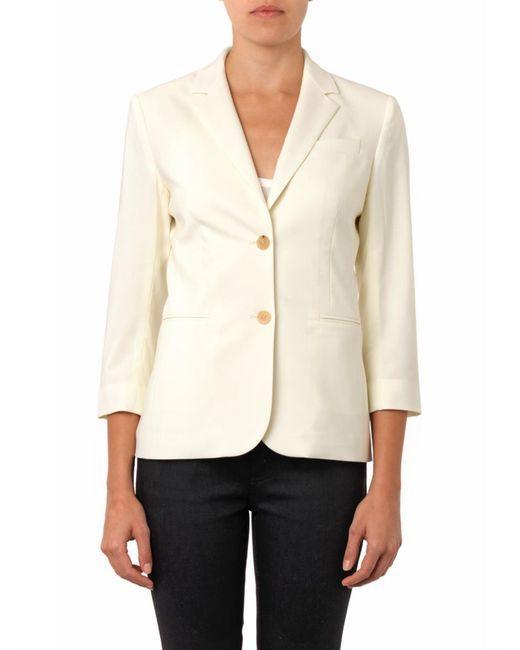
Cremefarbener formeller Mantel mit zwei Taschen